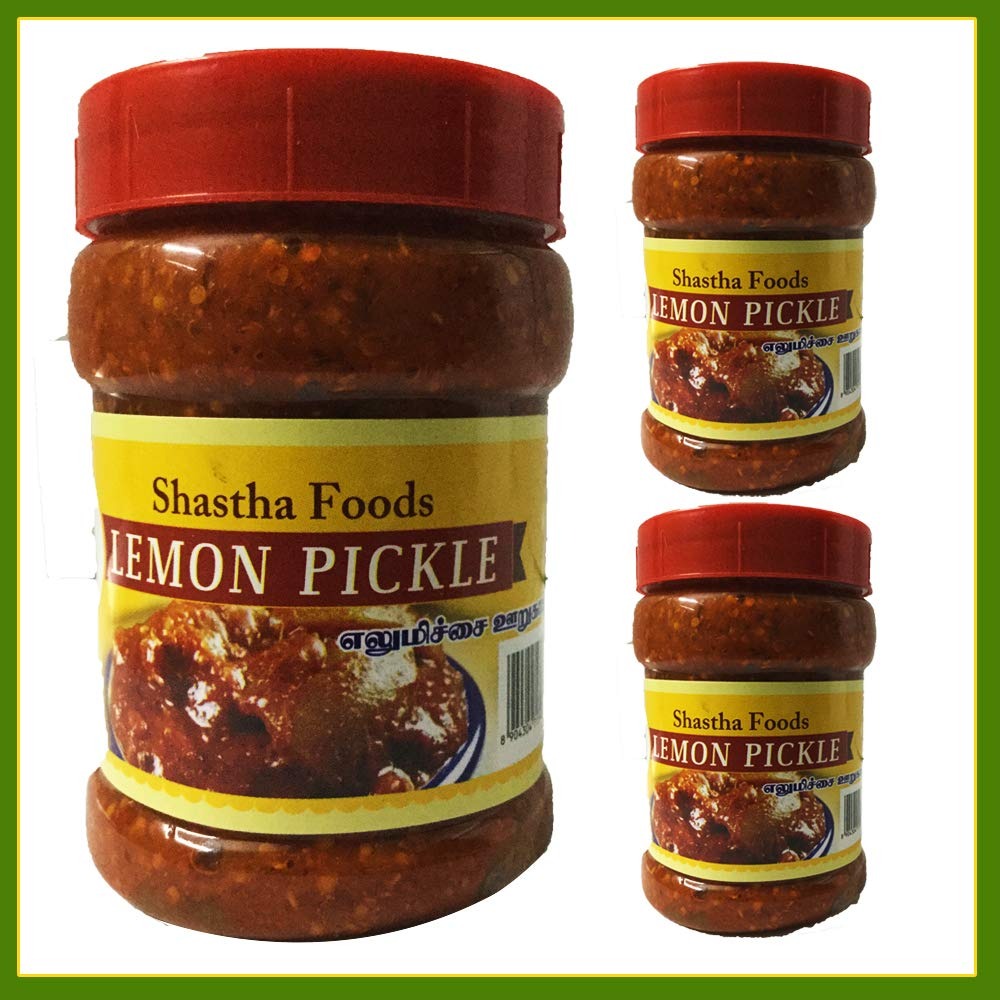
Item Name: Shastha Lemon Pickle (300 gms) (Pack of 3) (B-PS)
Bullet Point 1: Shastha Lemon Pickle (300 gms)
Bullet Point 2: Pack of 3
Bullet Point 3: 300g x 3 (Total 900 gms)
Bullet Point 4: Beverages: The pickled pulp and liquid can be used in Bloody Marys and other beverages.
Bullet Point 5: Stews and Sauces: The pulp can be used in stews and sauces.
Bullet Point 6: Travel and Tiffin: It's a perfect option for travel and tiffin (Indian snack box).
Bullet Point 7: The combination of sourness, spiciness, and aromatic spices makes it a favorite for adding zest to meals.
Product Description: Lemon pickle, a popular Indian condiment, is primarily used as a flavorful side dish to enhance the taste of various meals, including rice, parathas, and other Indian dishes, and is also believed to aid digestion.
Value: 3.0
Unit: Count

Price: 19.99